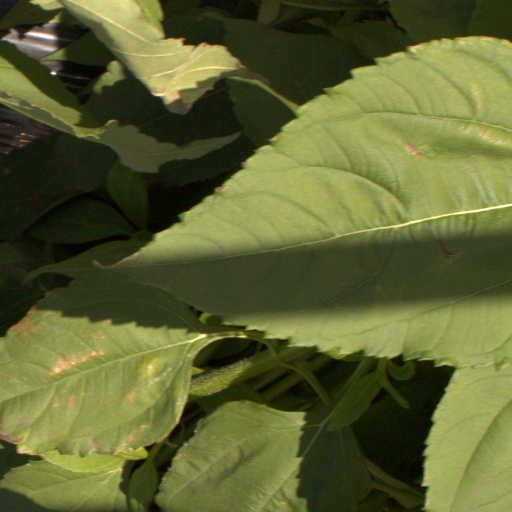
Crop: Jerusalem artichoke